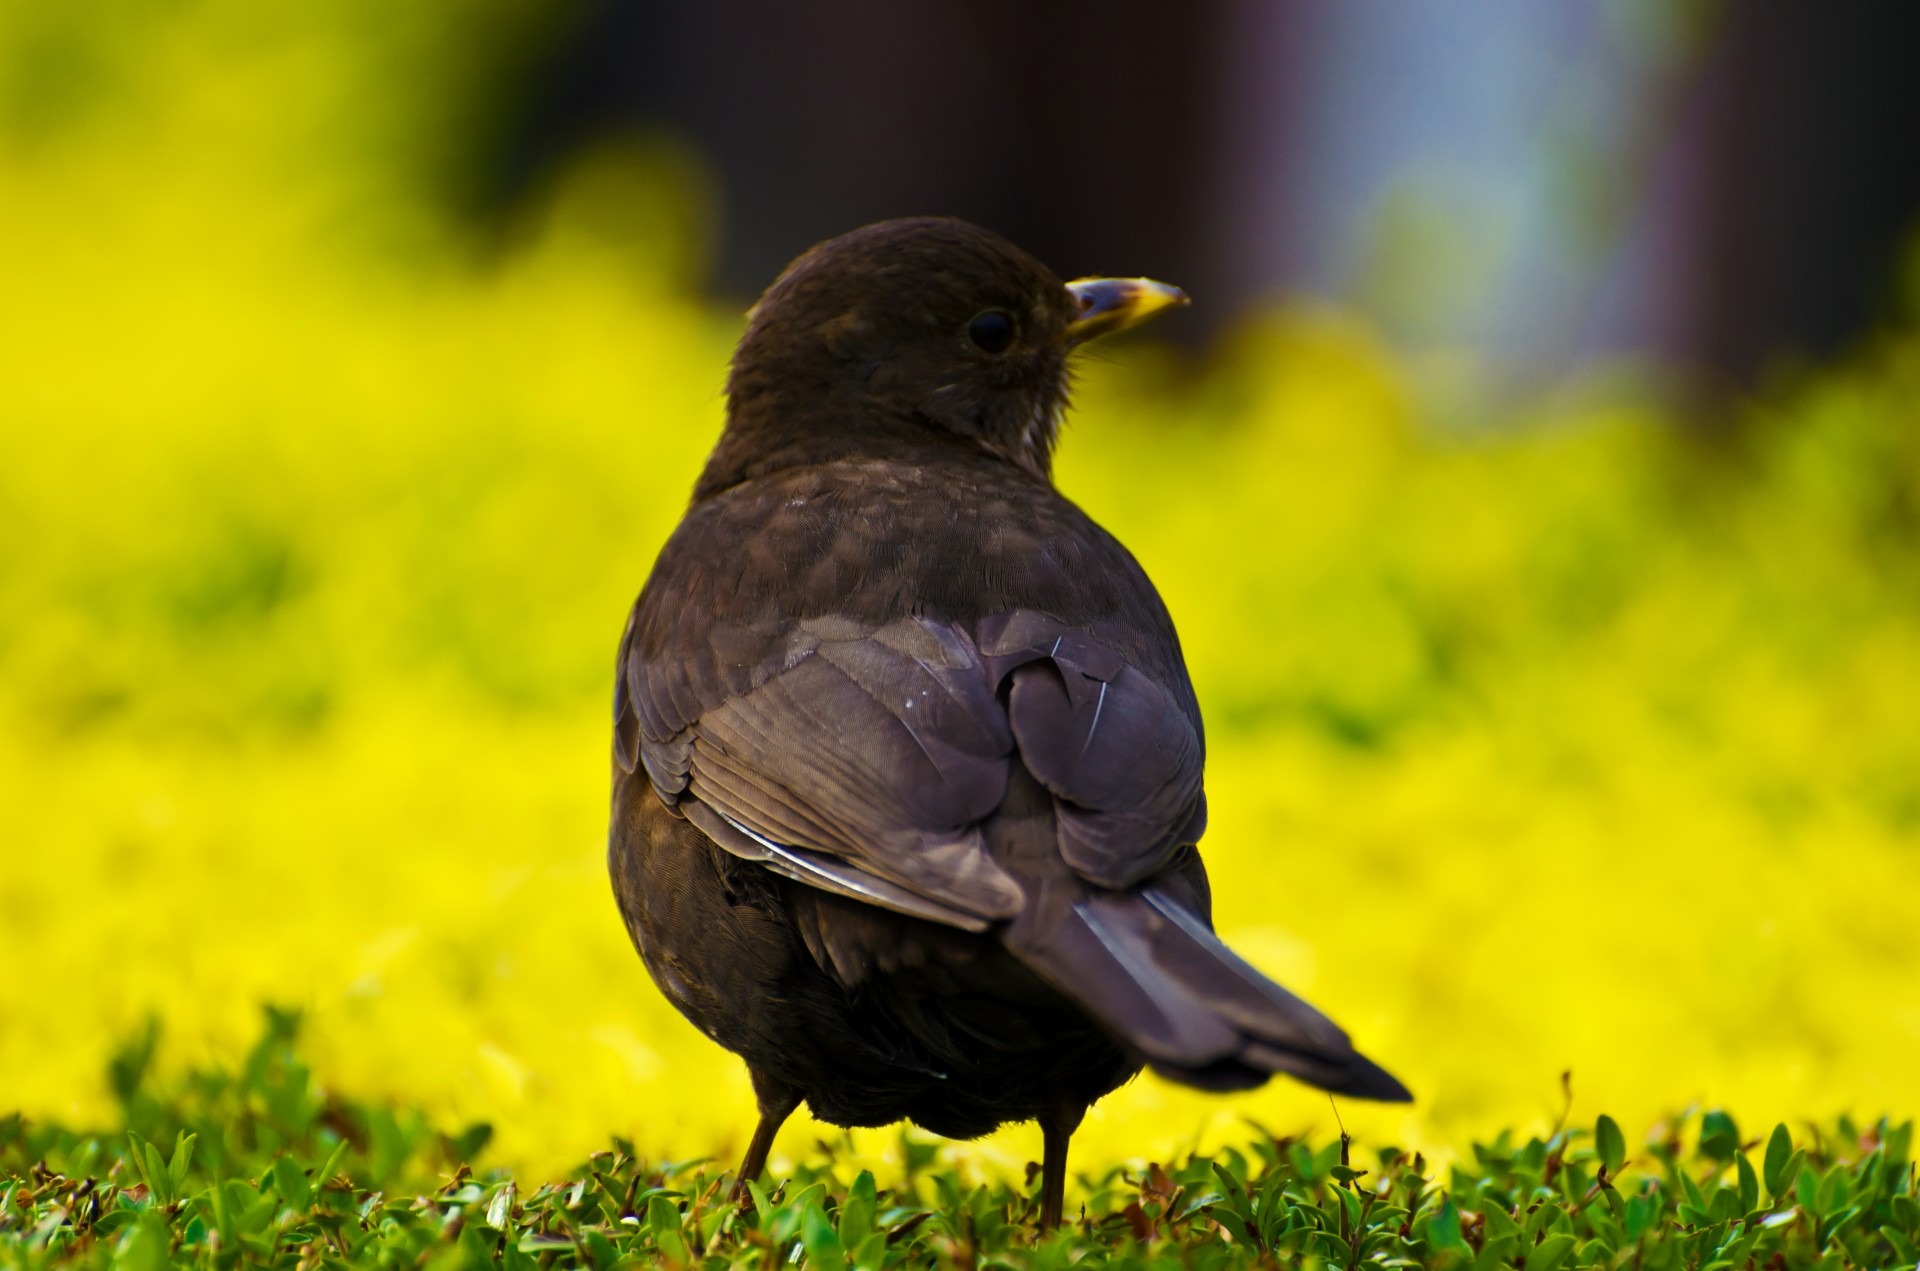
nature, branch, bird, flower, animal, summer, wildlife, spring, green, beak, yellow, robin, fauna, leaves, background, seasons, vertebrate, blackbird, aviator, old world flycatcher, perching bird